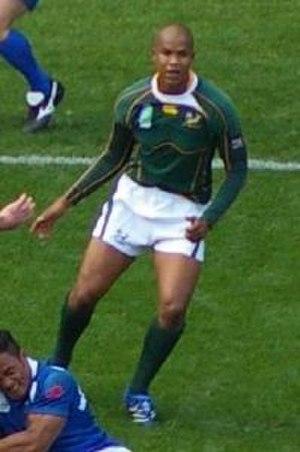
Le joueur de rugby à XV sud-africain JP Pietersen lors du match de la Coupe du Monde 2007 contre à l'équipe de Samoa Italiano: Il rugbista a 15 sudafricano JP Pietersen in azione nella Coppa del Mondo 2007 contro Samoa
Jon-Paul Roger Pietersen, plus connu comme JP Pietersen, né le 12 juillet 1986 à Stellenbosch, est un joueur de rugby à XV international sud-africain évoluant comme ailier, arrière ou centre. Il joue depuis 2017 avec le RC Toulon.